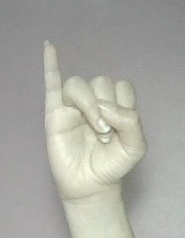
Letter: meem